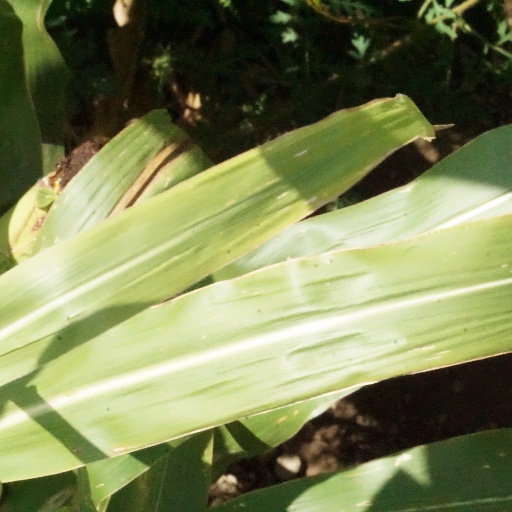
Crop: maize; corn